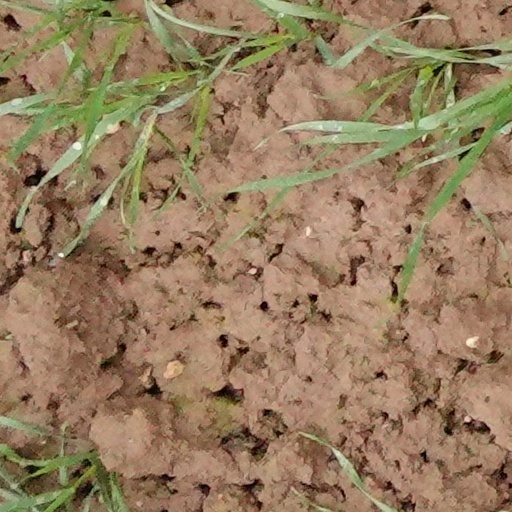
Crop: wheat